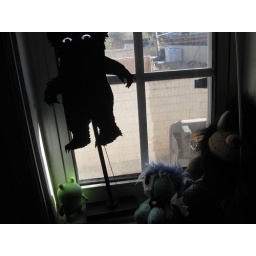
toys in the bathroom window